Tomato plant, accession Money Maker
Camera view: horizontal (90 deg, fisheye); turntable rotation: 120 degrees
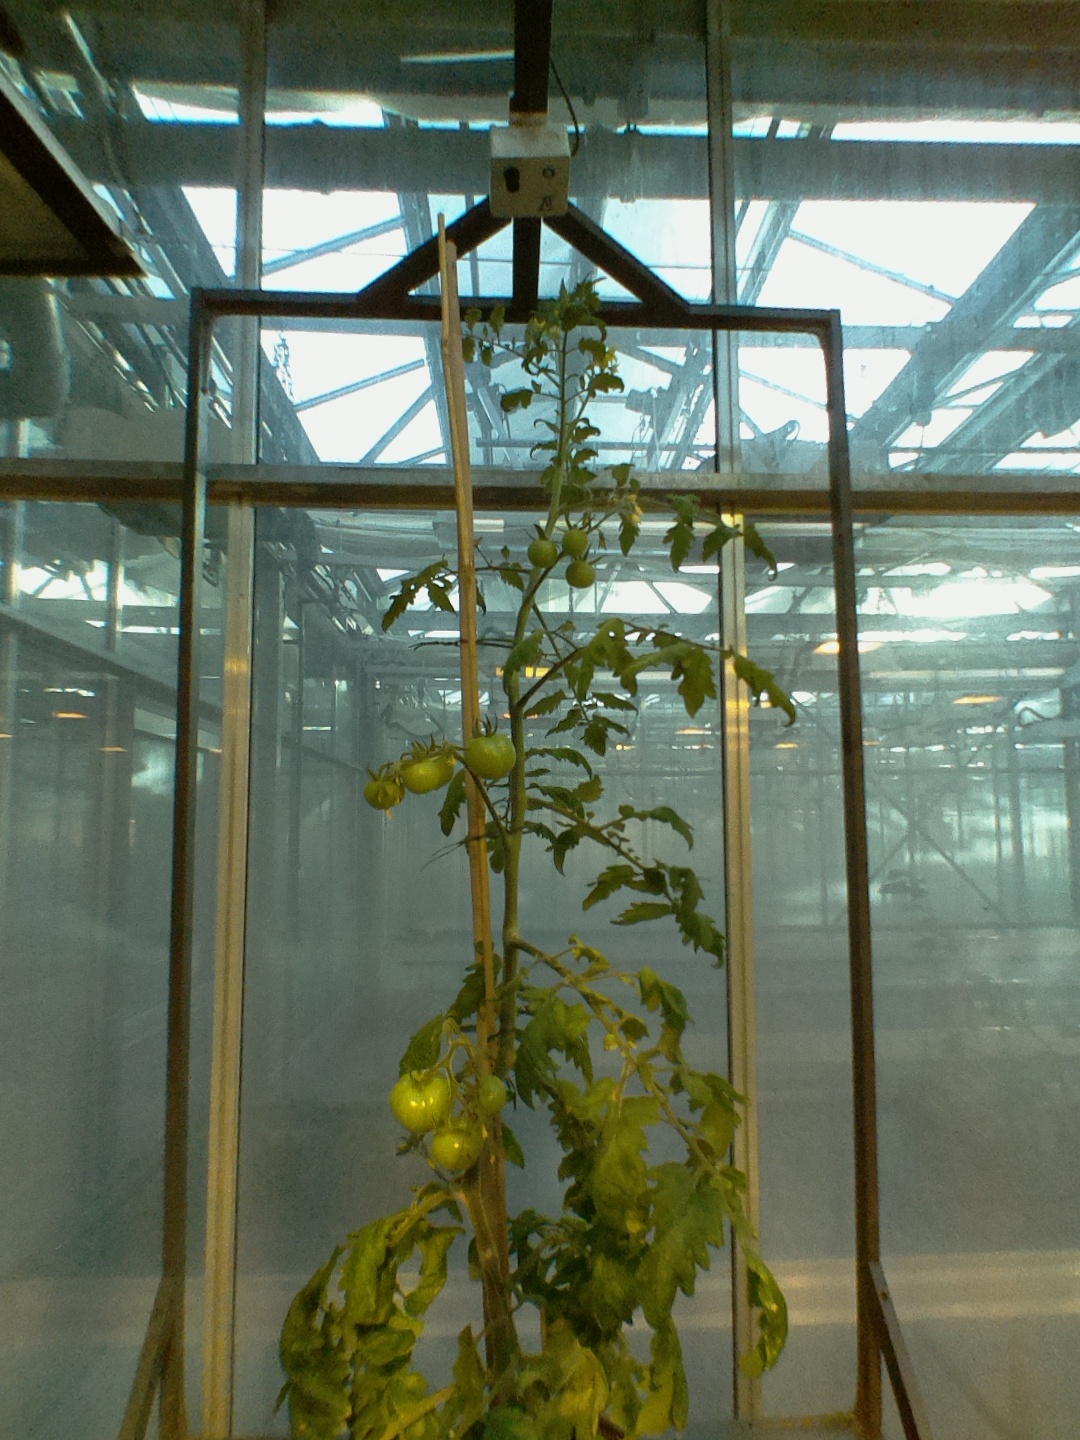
BBCH growth stage 77: 70%-80% of final fruit size